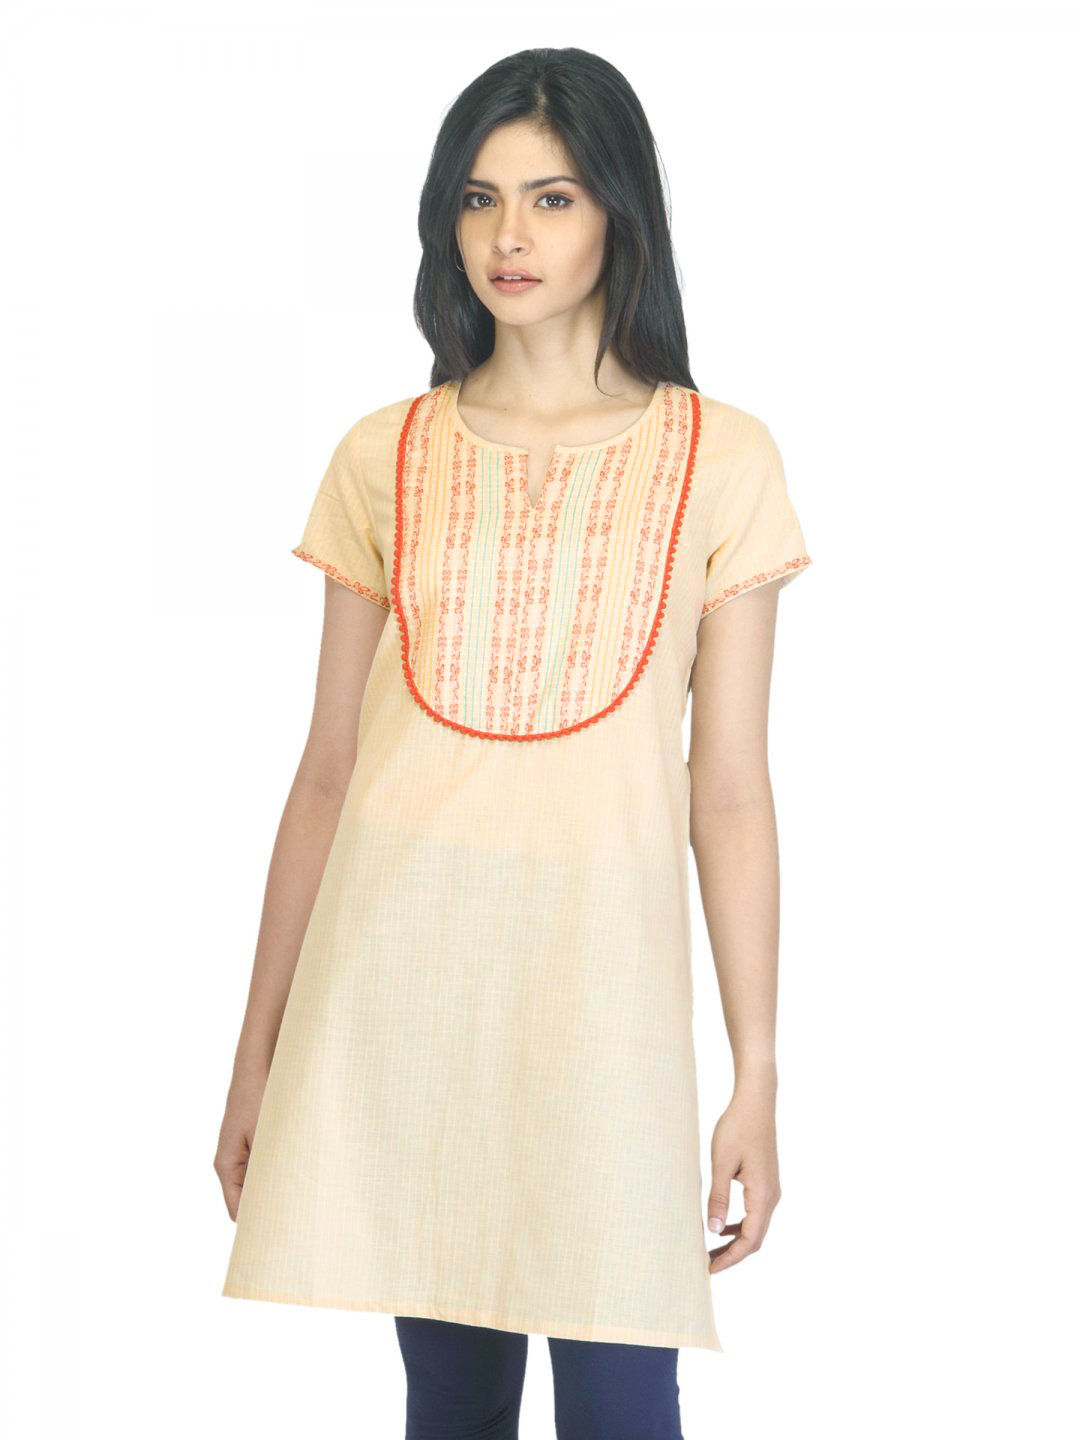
Aurelia Women Striped Beige Kurta
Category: Apparel / Topwear / Kurtas
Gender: Women
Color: Beige
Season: Summer 2012
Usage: Ethnic